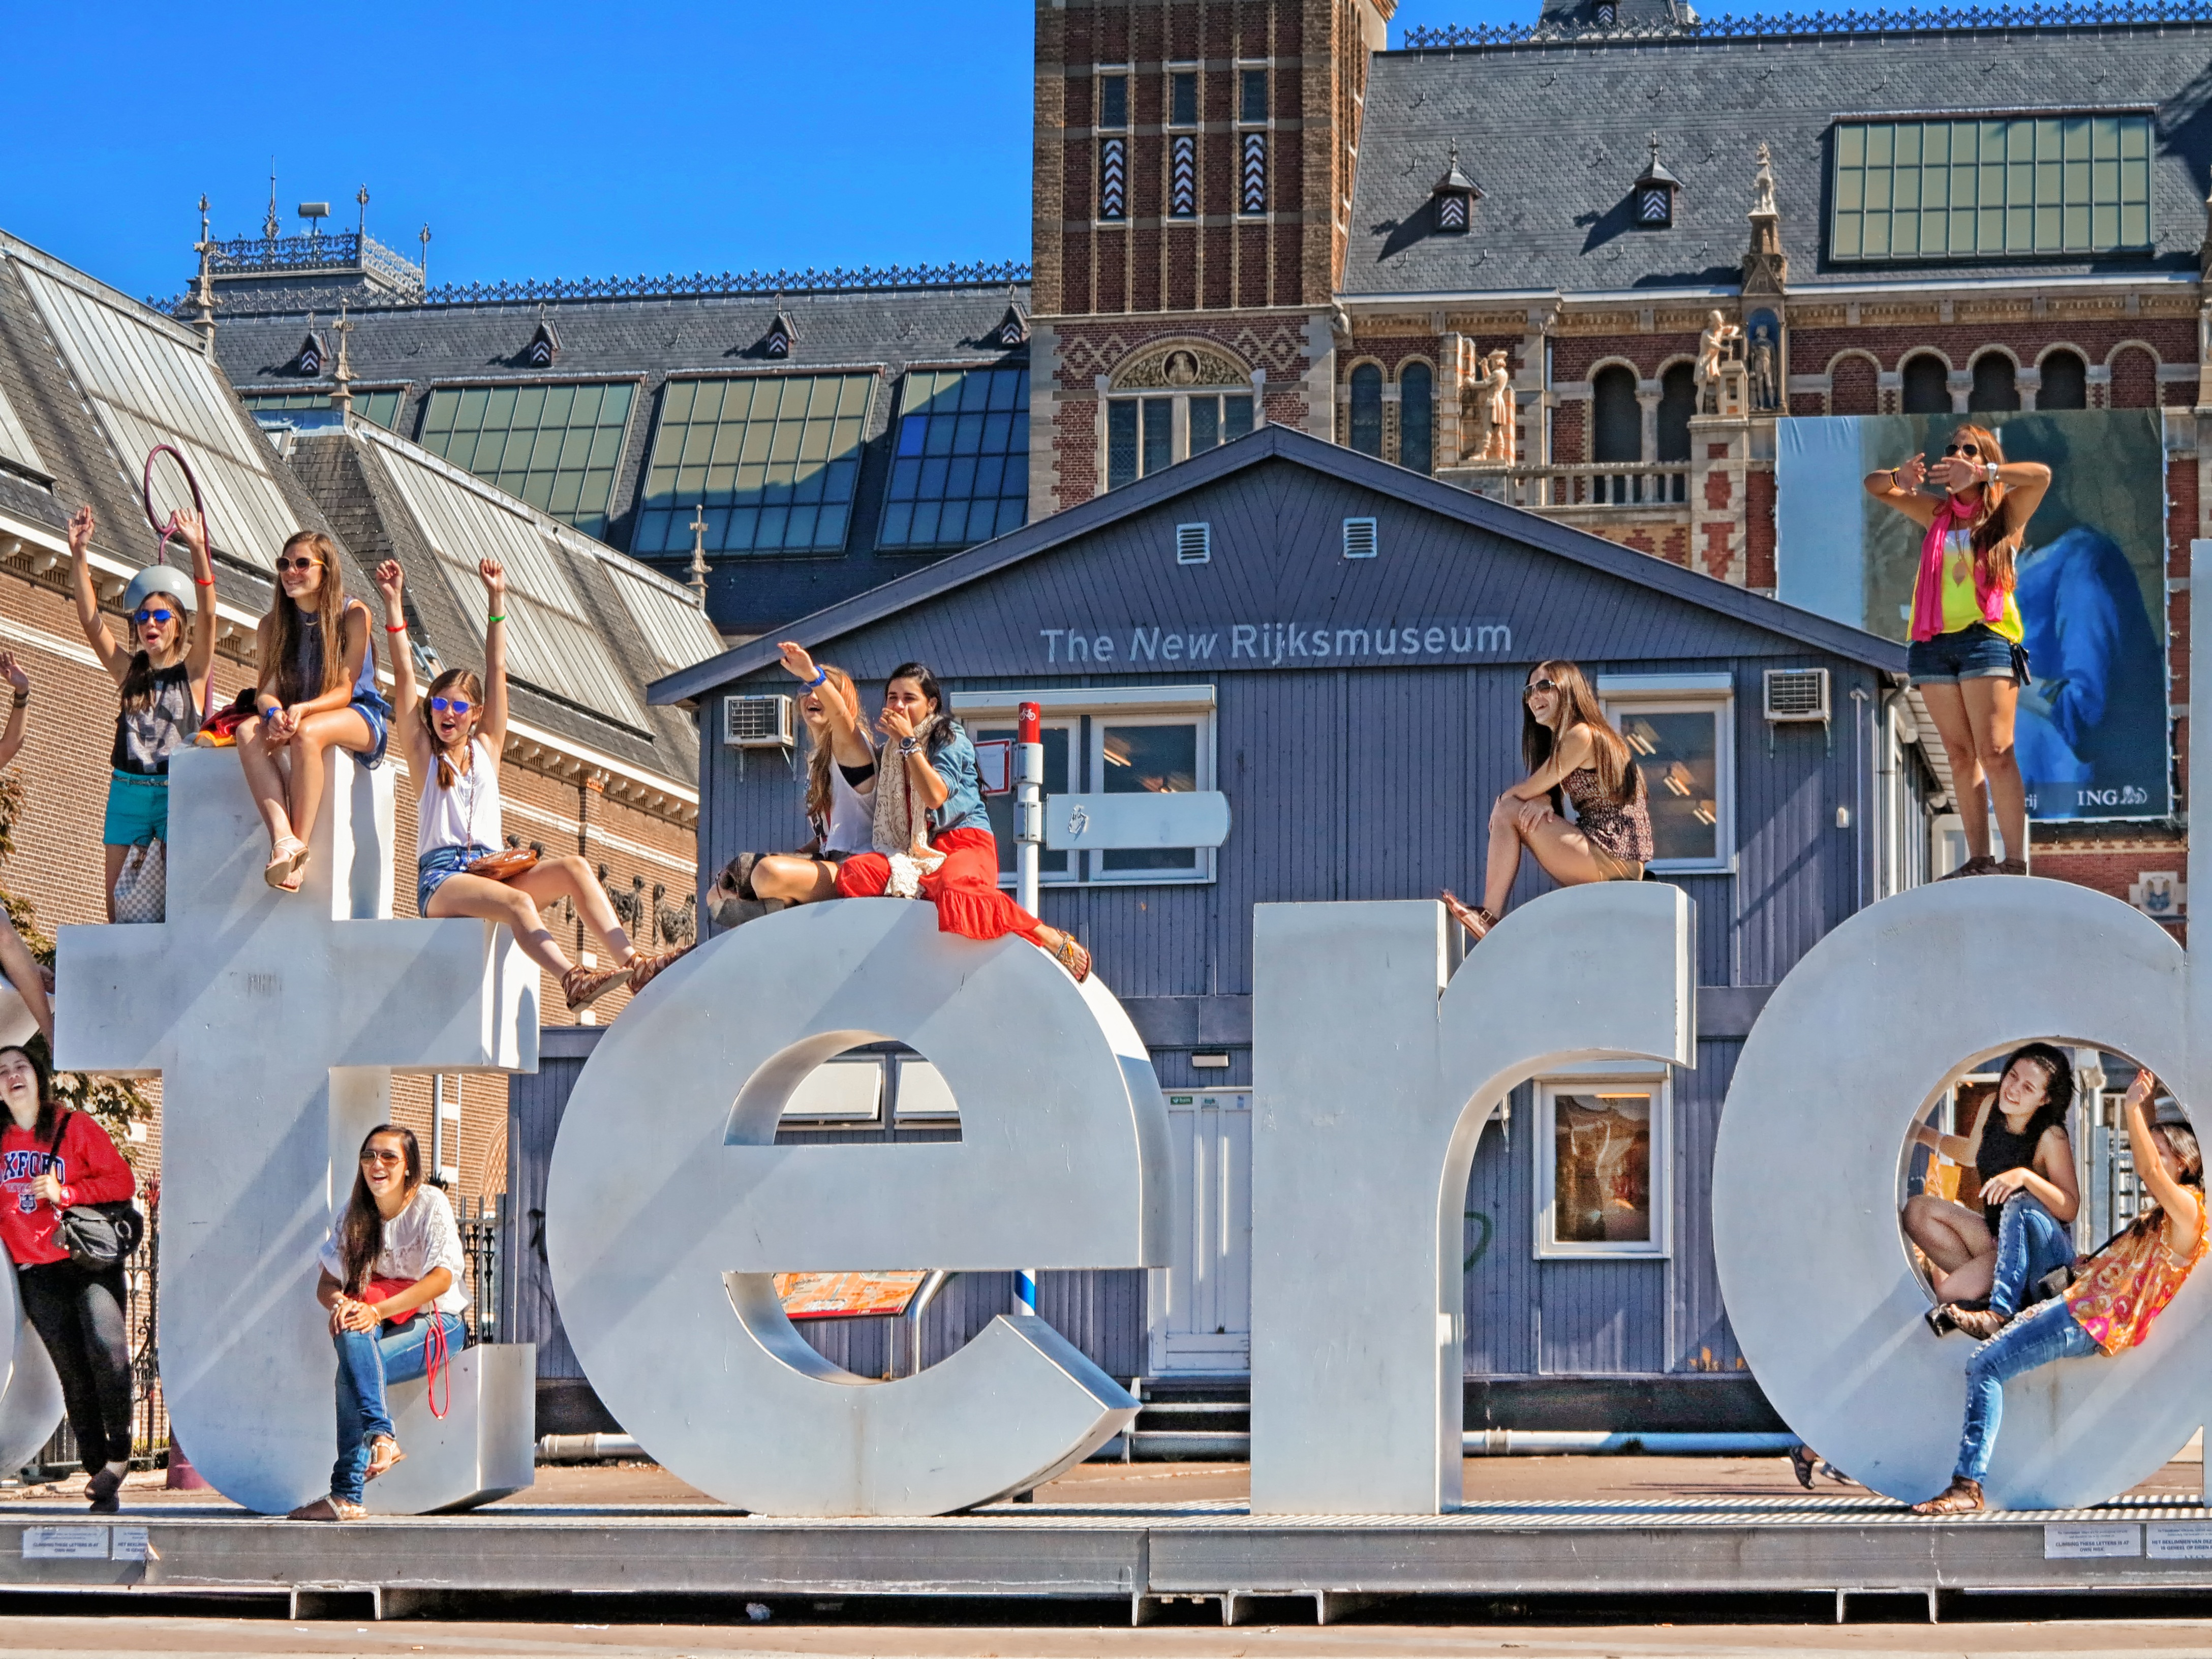
architecture, people, street, city, travel, youth, landmark, sightseeing, freedom, tourism, holland, festival, amsterdam, netherlands, girls, dutch, european, teenage, rijksmuseum, the netherlands, helvetica